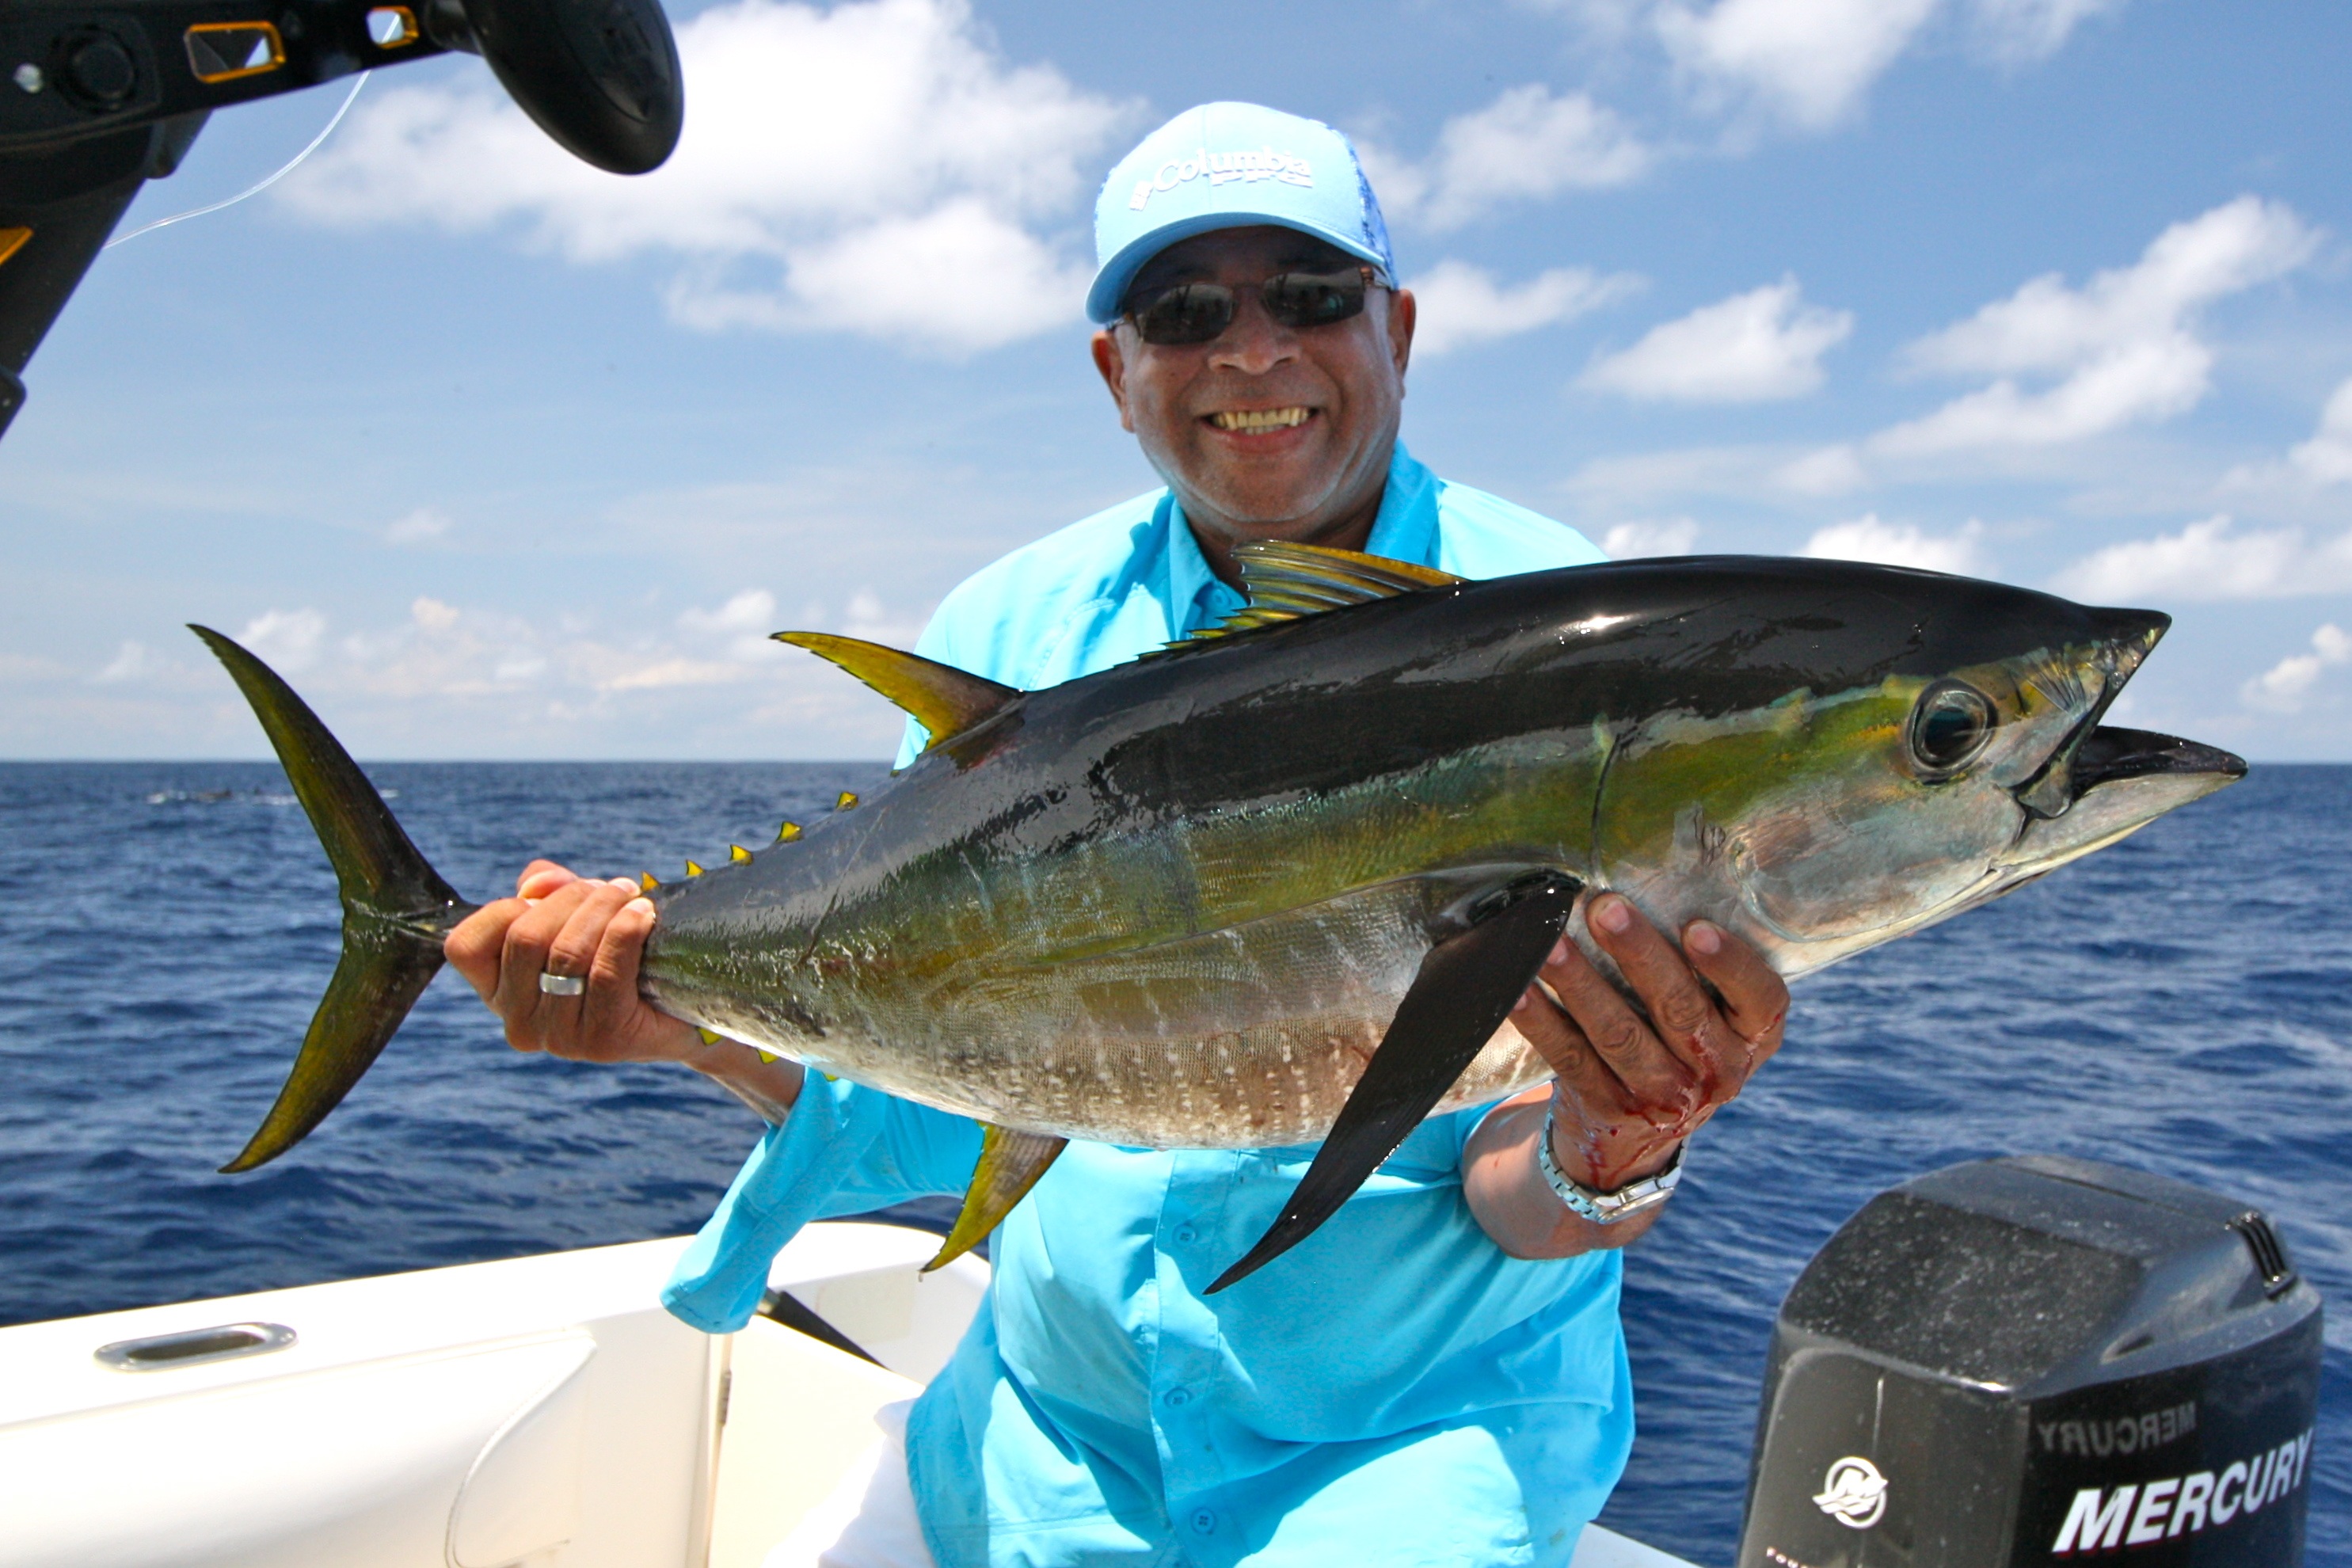
ocean, fishing, fish, milkfish, costa rica, tuna, cod, ocean fishing, yellowfin, outdoor recreation, recreational fishing, japanese amberjack, big game fishing, jigging, yellowtail amberjack